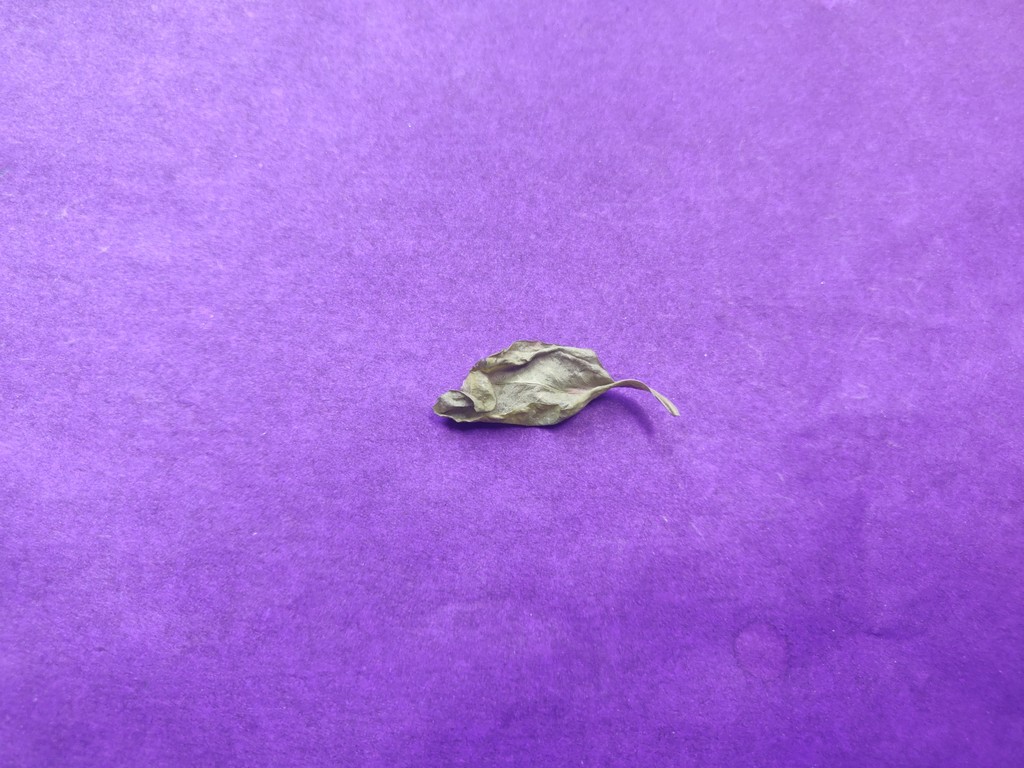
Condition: Dried
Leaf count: single
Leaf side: unknown